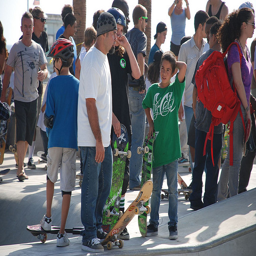
A group of kids standing next to each other with skateboards.
there are many people standing in a skate park
Skateboarders and onlookers are at a skate park.
A group of people that are standing with skateboards.
A man standing at a ramps edge with a skateboard.